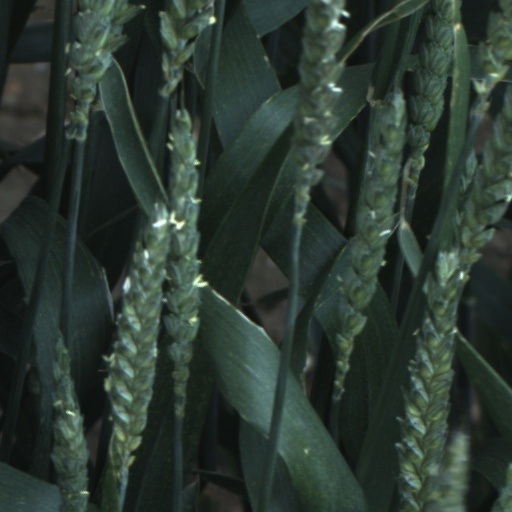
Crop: wheat